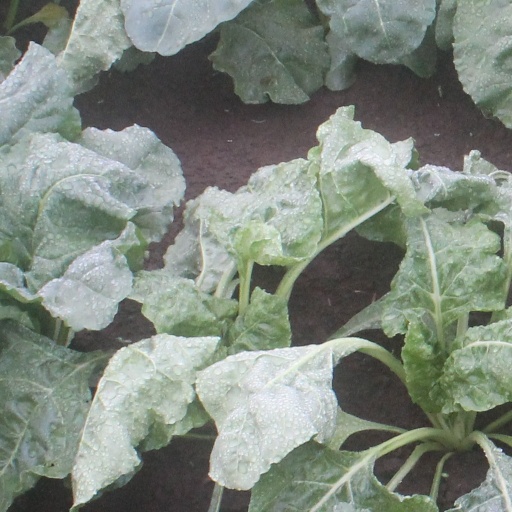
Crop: sugar beet